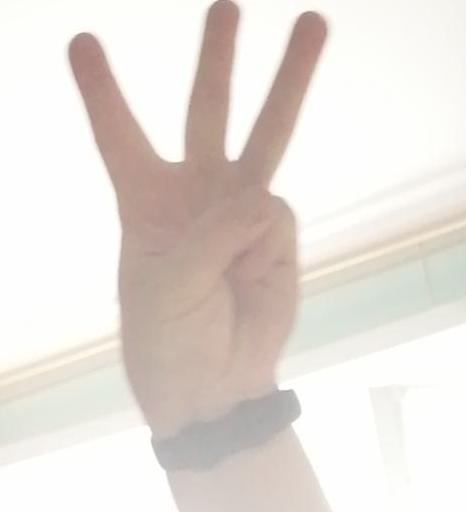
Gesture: three